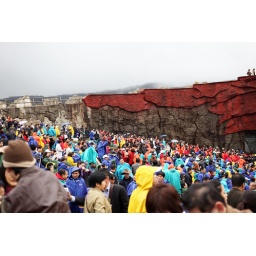
open air theater beneath the snow mountain of Hwang Long